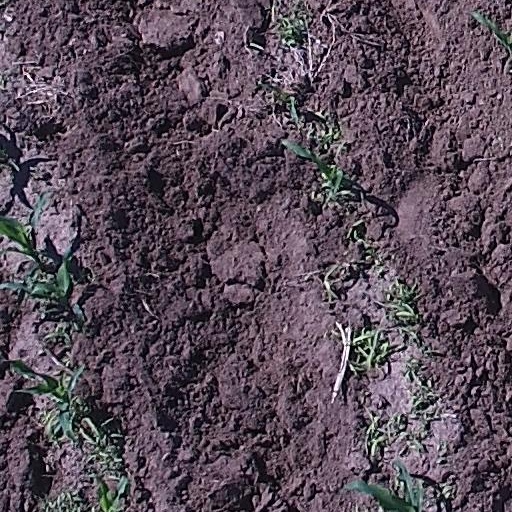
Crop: maize; corn